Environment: real
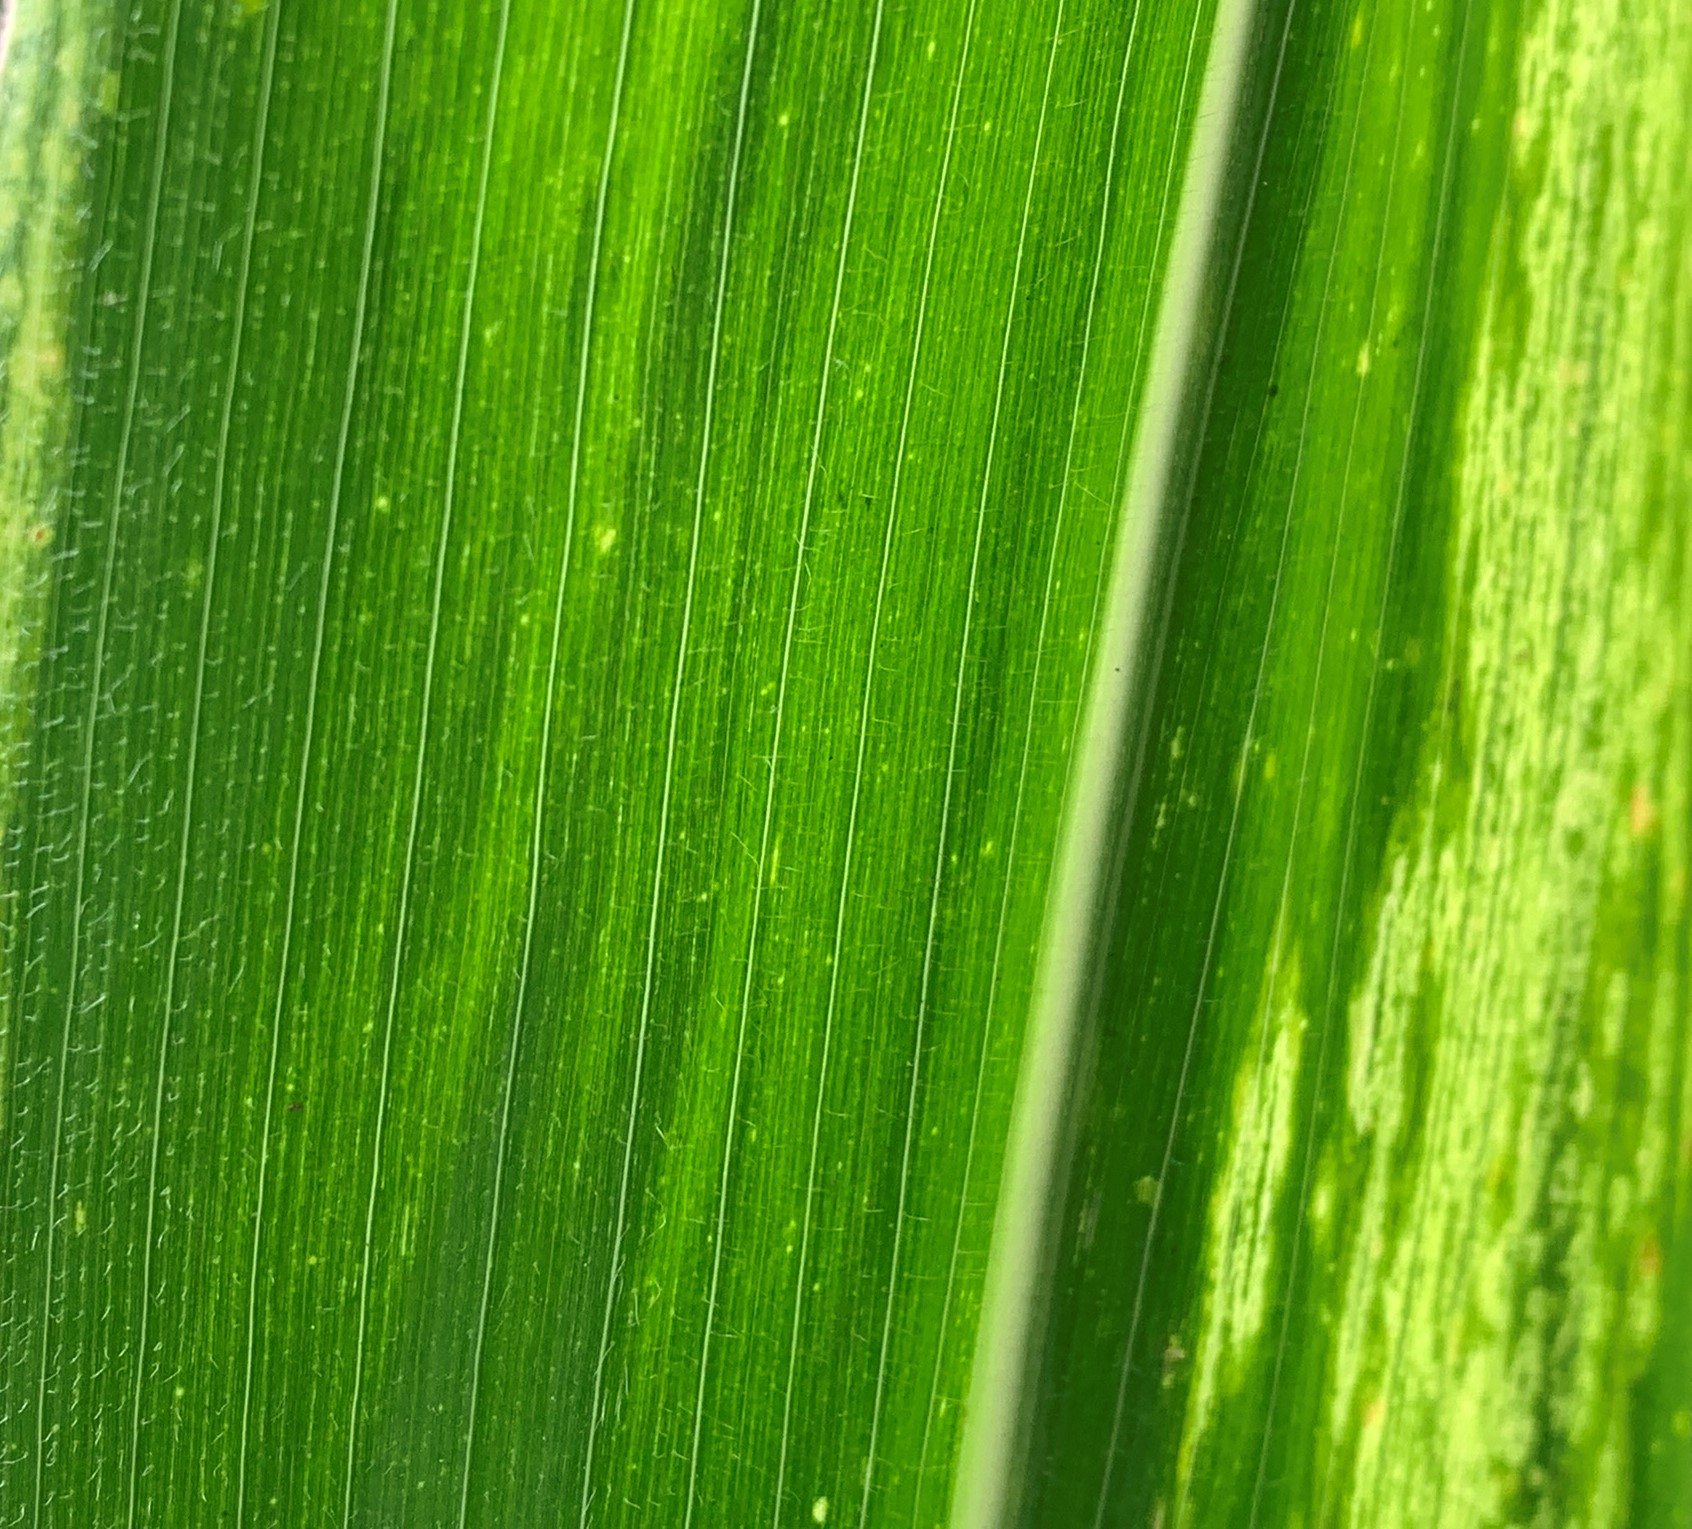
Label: lethal_necrosis